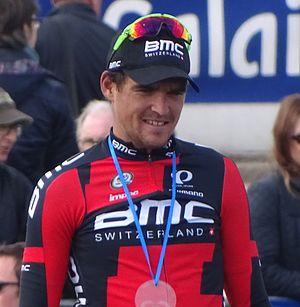
Reportage réalisé le dimanche 12 avril à l'occasion de l'arrivée du Paris-Roubaix 2015 à Roubaix, France.